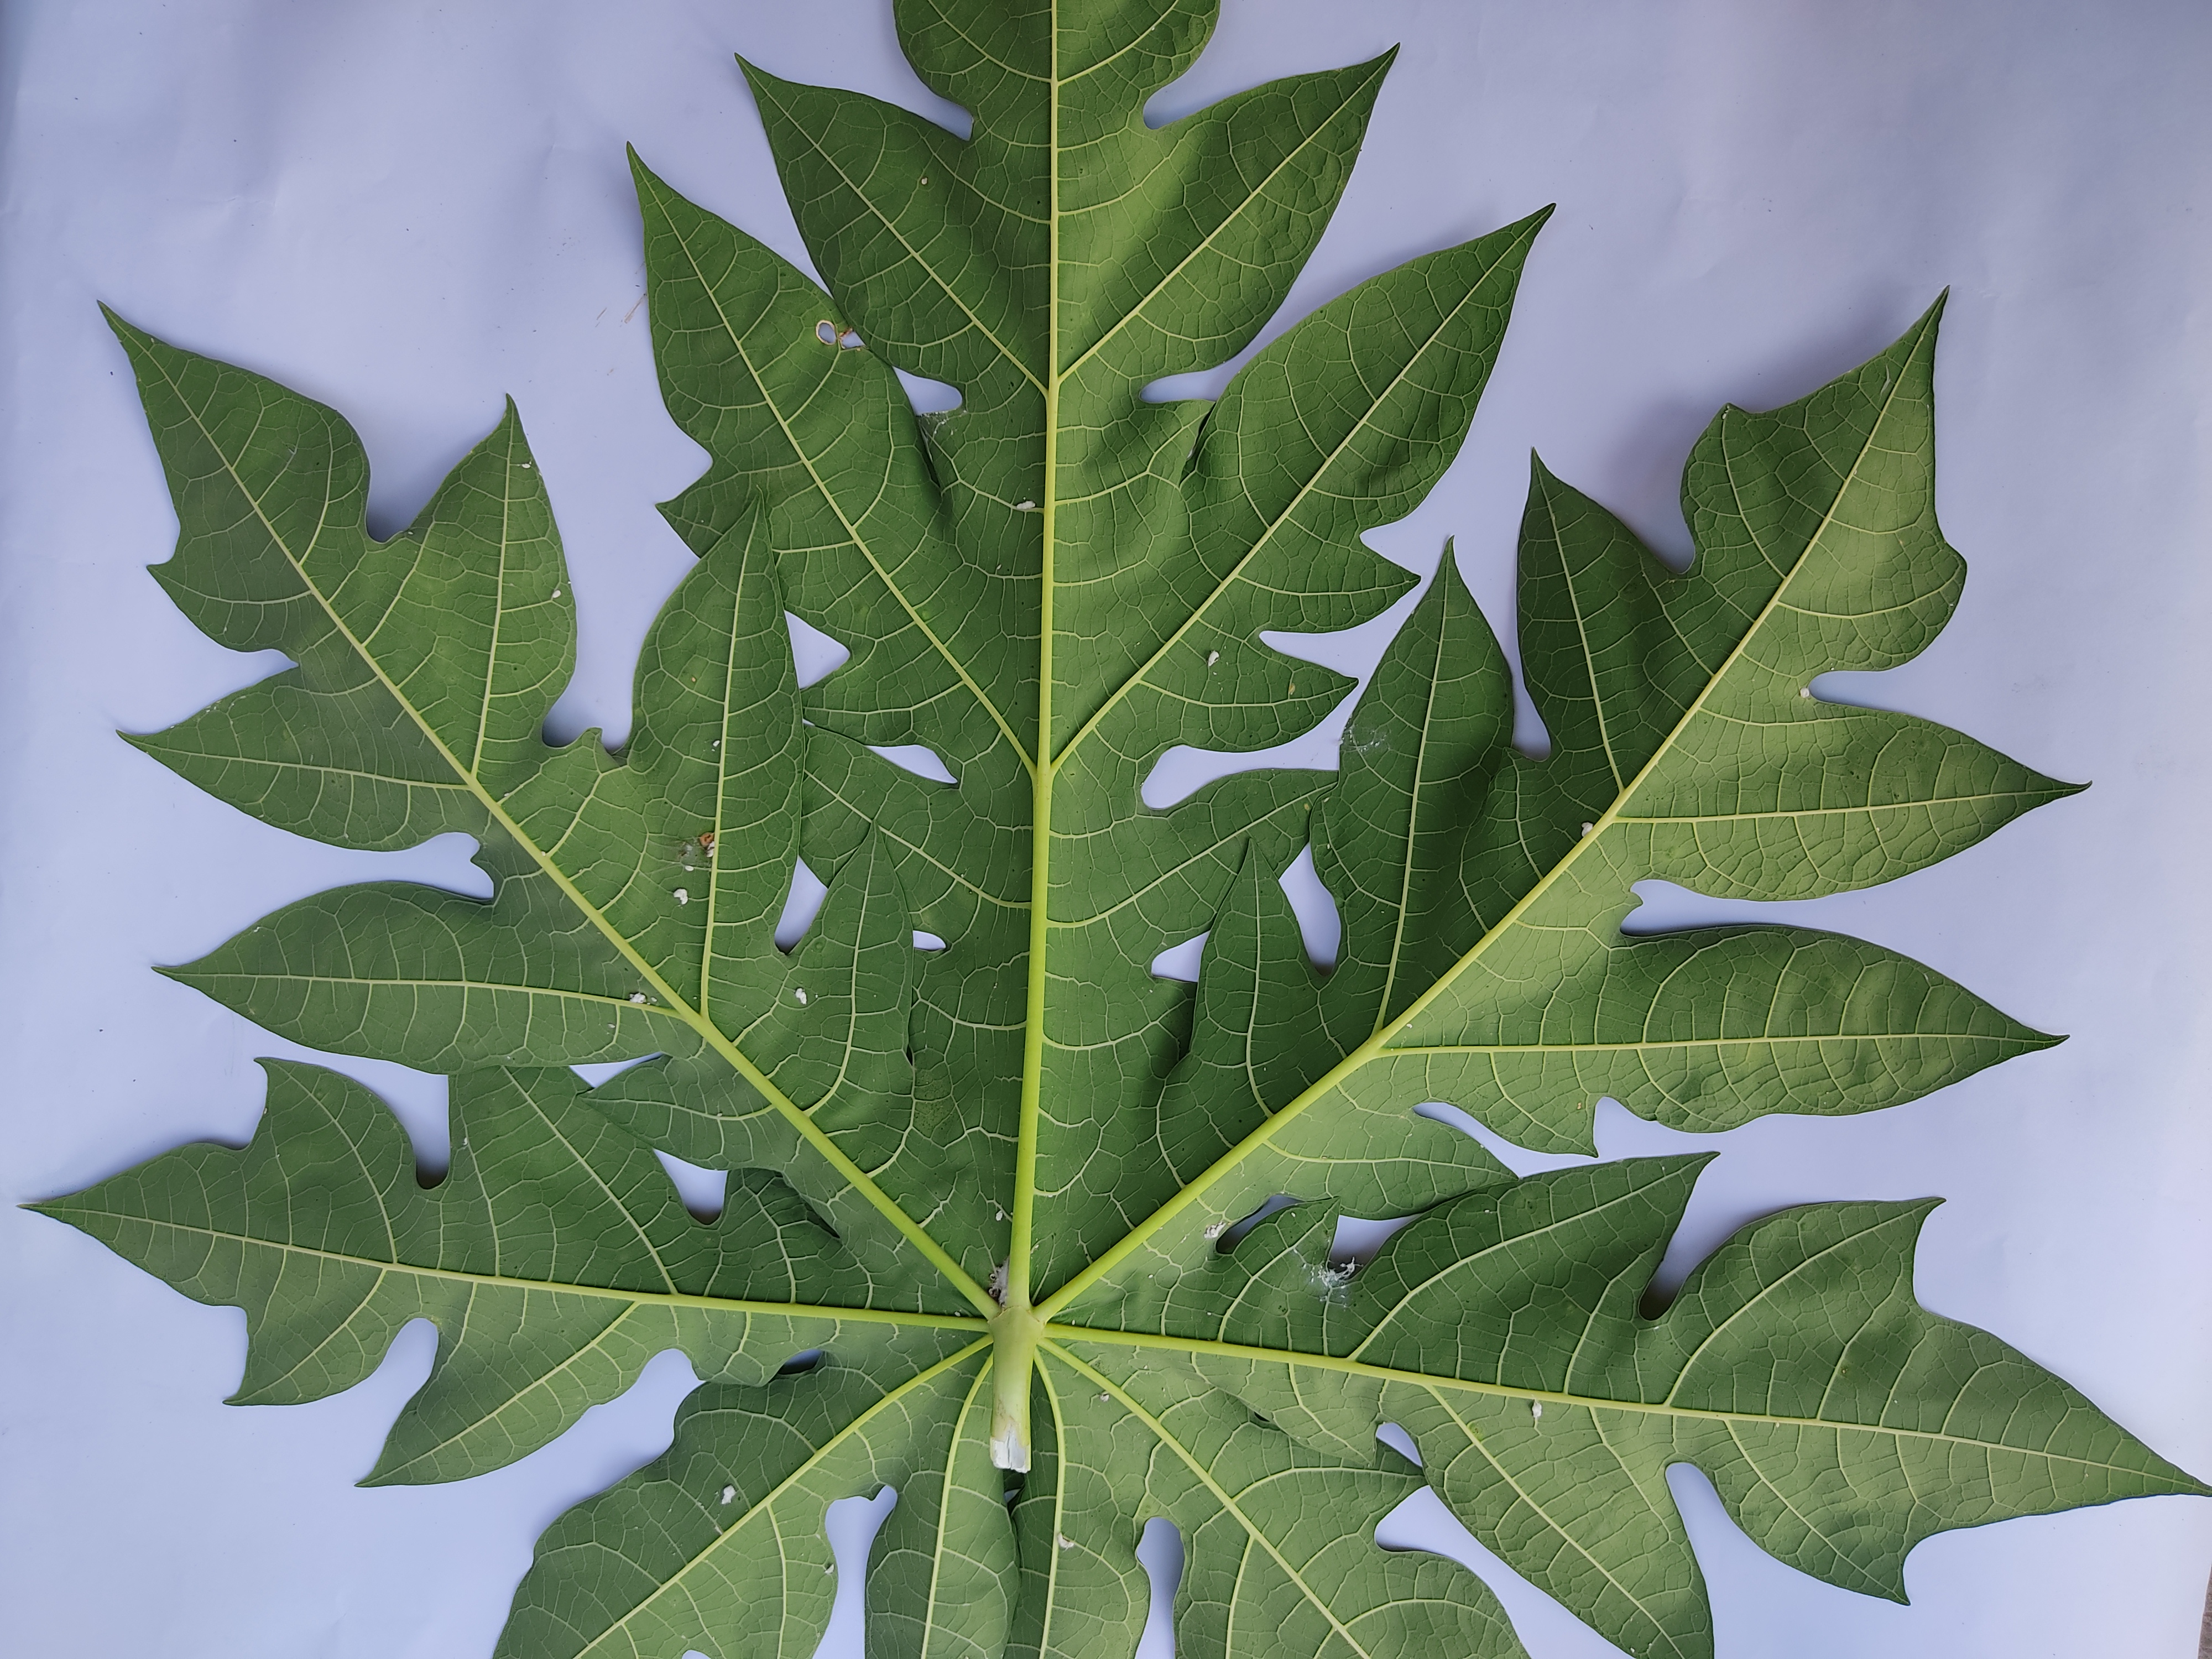
Label: Mealybug